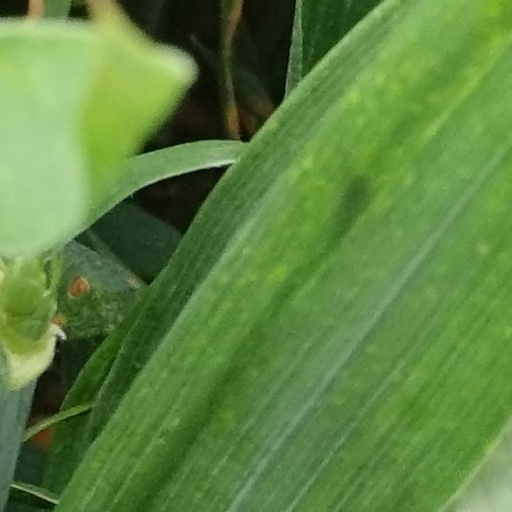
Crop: wheat